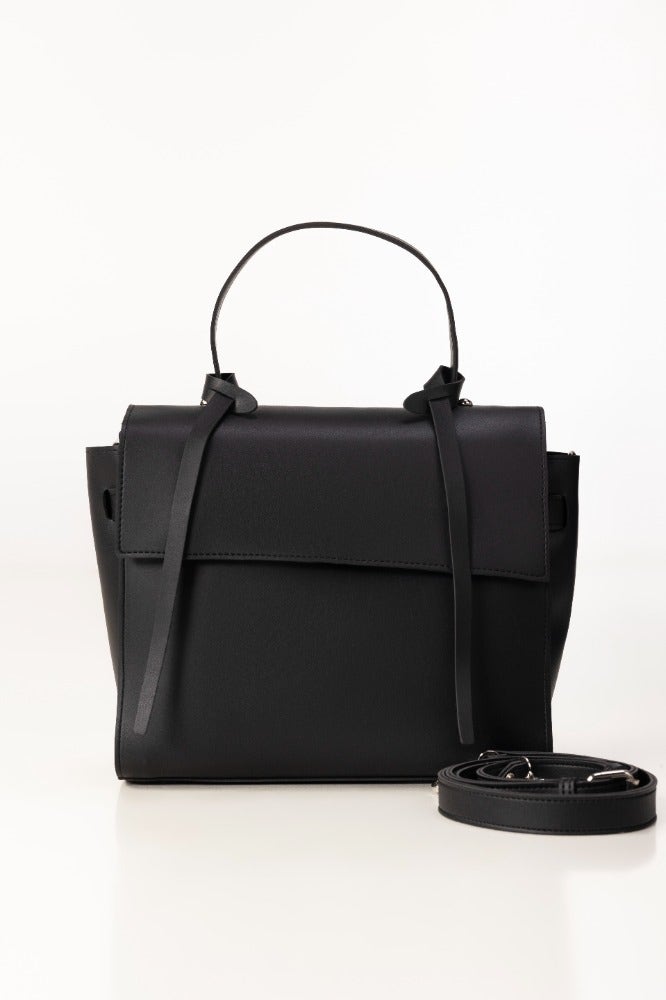
black mini leather crossbody bag